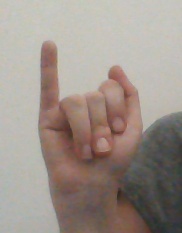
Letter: meem